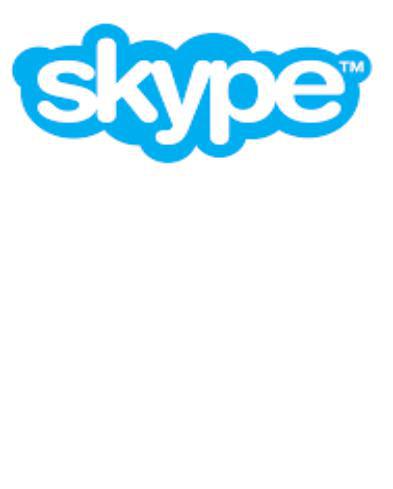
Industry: Others